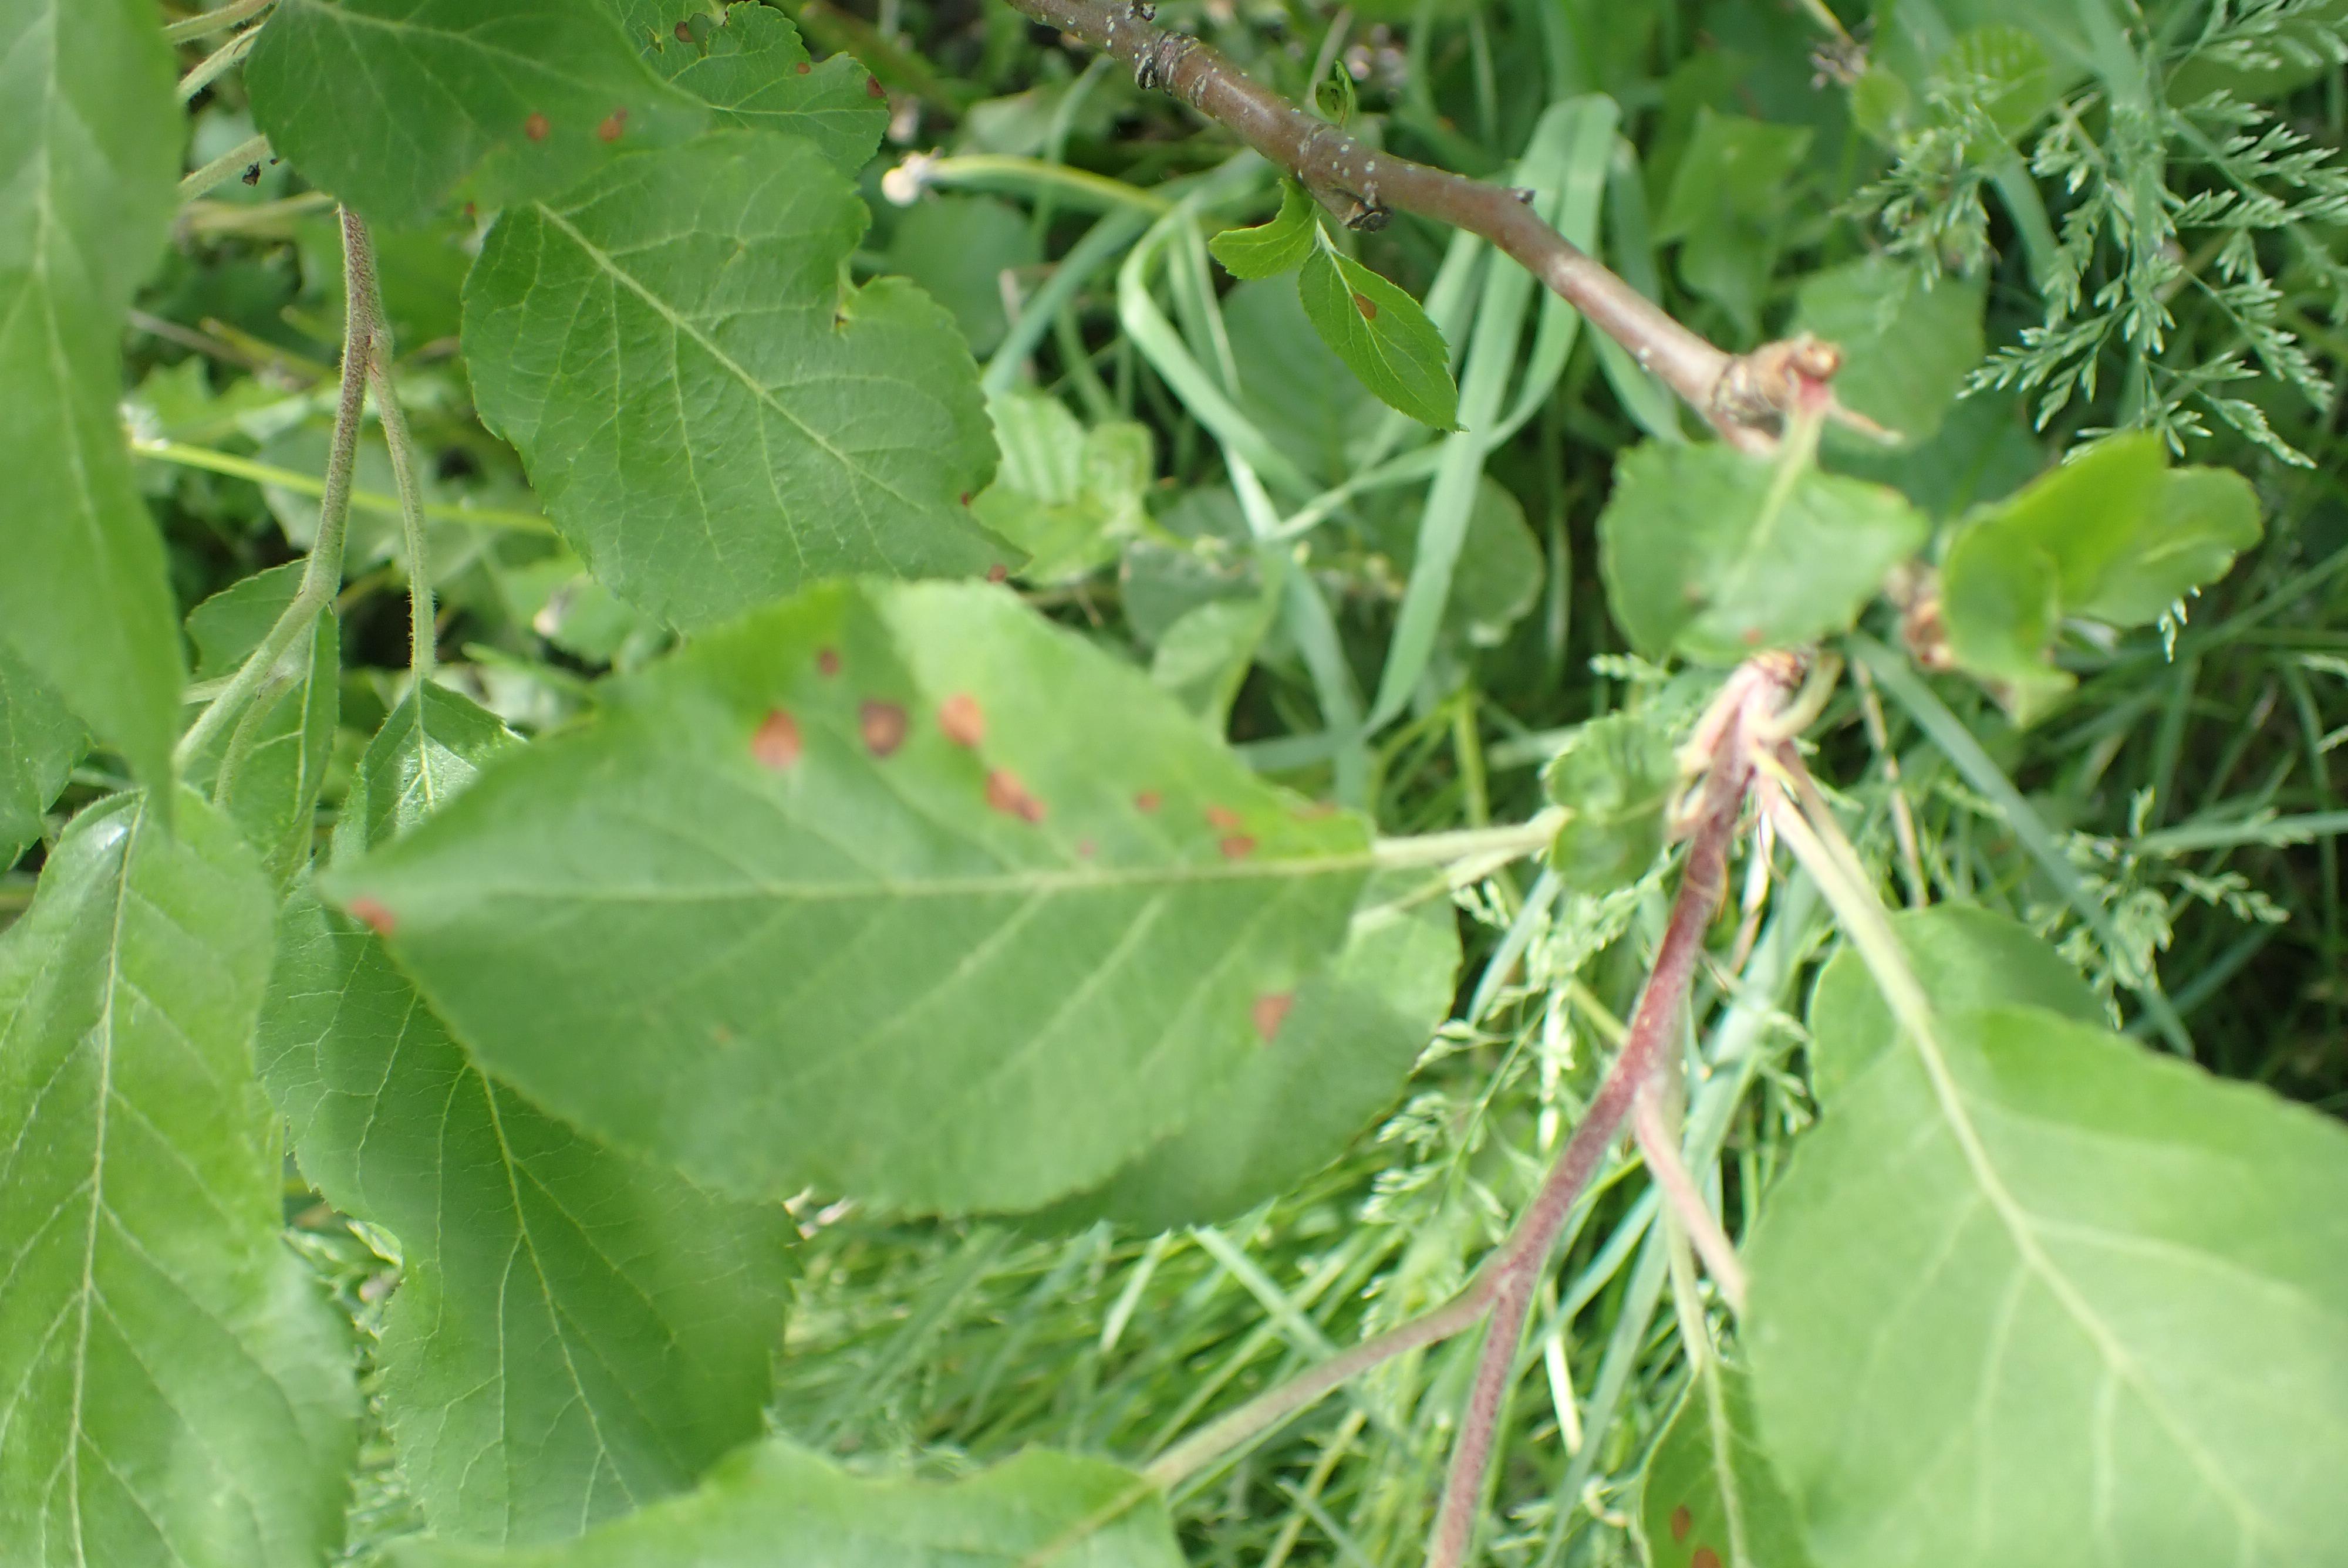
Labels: frog_eye_leaf_spot